Michele Ferrero

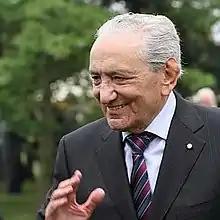

Michele Ferrero (26 April 1925 – 14 February 2015) was an Italian billionaire businessman. He owned the chocolate manufacturer Ferrero SpA, Europe's second-largest confectionery company (at the time of his death), which he developed from the small bakery and café of his father in Alba, Piedmont. His first big success was his work with Francesco Rivella in adding vegetable oil to the traditional "gianduja" paste to make the popular spread Nutella.